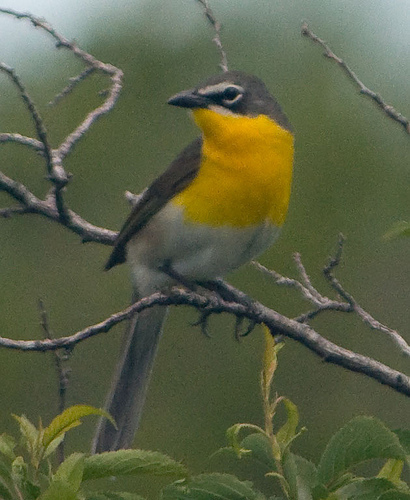
this bird has a pointy black bill, with yellow breast leading down to a grey tail.
the bird has a black eyering and a yellow breast and belly.
a small grey bird with a grey crown, white superciliary, black cheek patch and yellow throat and breast.
this bird has a grey belly, yellow breast, white eyebrows, and short pointy bill.
this vibrant bird features orange and greens colors, as well as a stout, sharp beak.
this small bird has a bright yellow belly and breast, long gray tail and a short black beak.
this bird has wings that are black and has a yellow chest
this particular bird has a belly that is gray and yellow on the breasts and throatthe bird has a yellow belly and breast and a grey torso.
this bird is white, yellow, and brown in color, and has a black beak.
Species: Yellow Breasted Chat